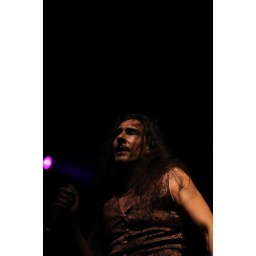
photographer at rock and bike festival see my work in derby telegraph